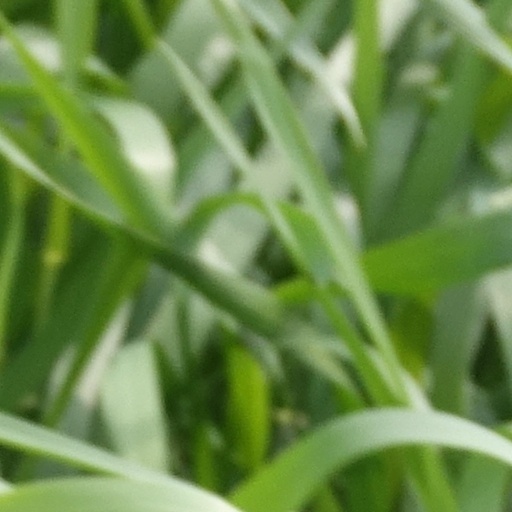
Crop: wheat